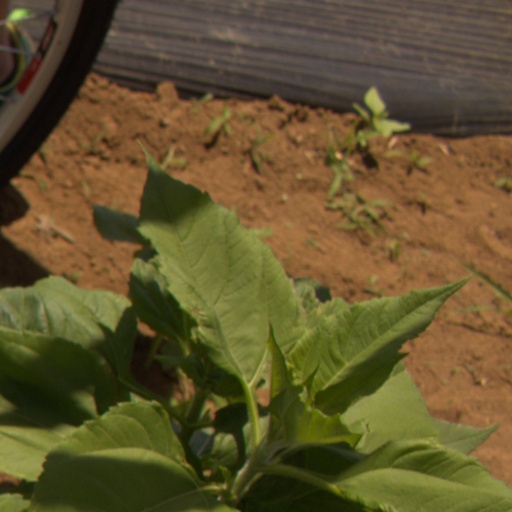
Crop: Jerusalem artichoke